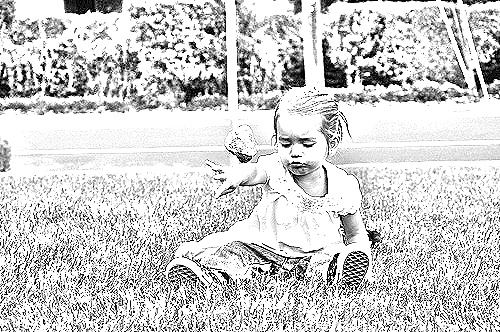
Portrait style: Sketch Portrait